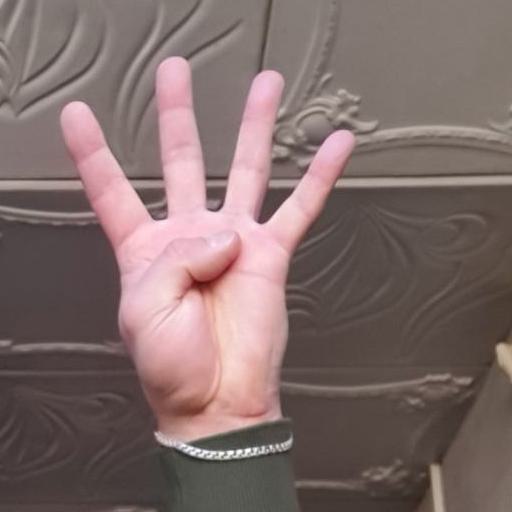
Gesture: four